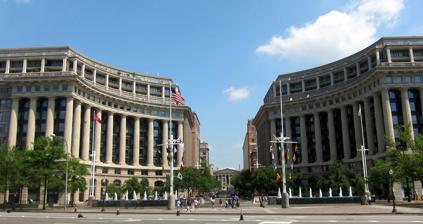
Building: United States Navy Memorial
Country: United States of America
Year built: 1987
Memorial in Washington, D.C. United States Navy Memorial United States Navy Memorial Location Washington, D.C. , U.S. Coordinates 38°53′39″N 77°01′23″W / 38.8940944°N 77.0229509°W / 38.8940944; -77.0229509 Established October 13, 1987 ( 1987-10-13 ) Governing body U.S. Navy Memorial Foundation Website www .navymemorial .org The United States Navy Memorial is a memorial in Washington, D.C. honoring those who have served or are currently serving in the Navy , Marine Corps , Coast Guard , and the Merchant Marine . It lies on Pennsylvania Avenue NW between 7th Street Northwest and 9th Street Northwest, adjacent to the Archives station of the Washington Metro and the National Archives building. The National Park Service , through its National Mall and Memorial Parks administrative unit, provides technical and maintenance assistance to the foundation. [ clarification needed ] The plaza is part of Pennsylvania Avenue National Historic Site . Associated with the memorial is the Naval Heritage Center, which offers spaces available for rent, and is open year-round. History The Navy Memorial in 2010 Following the establishment of American independence following the American Revolutionary War , architect Pierre L'Enfant envisioned a memorial in the nation's capital "to celebrate the first rise of the Navy and consecrate its progress and achievements." Pennsylvania Avenue , the boulevard that links the U.S. Capitol and White House , was chosen as the site for a memorial to all of the U.S. sea services. 20th century After President John F. Kennedy , a World War II Navy war veteran, inspired the redevelopment of Pennsylvania Avenue, another, Admiral Arleigh Burke , proclaimed in 1977 that "we have talked long enough about a navy memorial and it's time we did something about it." In the spring of 1977, Burke, a former three-term Chief of Naval Operations , started to recruit a group to form the private, non-profit U.S. Navy Memorial Foundation. The following year, the foundation, led by Rear Admiral William Thompson , USN (Ret.), began work on the enabling legislation, design, site selection, and fund raising that would lead to the construction and subsequent of a memorial. Congress authorized the memorial in 1980, with the stipulation that funding come solely from private contributions. In March 1980, President Jimmy Carter signed the act into law. The foundation teamed up with the Pennsylvania Avenue Development Corporation to use Market Square as the site for the memorial. The pair selected William Conklin and James Rossant of New York as architects. By December 1985, the foundation had raised enough funds to earn a go-ahead from the Secretary of the Interior and construction got underway the following month. By August 1987, Stanley Bleifeld completed work on The Lone Sailor statue as construction of the memorial neared completion at the site. The Lone Sailor has become the iconic symbol of the U.S. Navy Memorial's mission to Honor, Recognize, and Celebrate the men and women of the Sea Services, past, present, and future; and to Inform the public about their service. Replicas of the Lone Sailor have been placed around the world in partnership with the Navy Memorial. The memorial was dedicated on October 13, 1987. From late 1987 to mid-1990, two buildings were constructed on the memorial's northern perimeter. The eastern of the two buildings was selected for the memorial's visitor center. The building's shell was sufficiently completed by September 1989 to allow construction to begin for the interior of the Visitors Center. The visitor center opened in June 1991 and was formally dedicated on October 12, 1991. Some $18-million was raised by opening day of the visitor center, and fund raising continues today, [ when? ] to retire remaining construction debt and support educational programs undertaken by the foundation. 21st century The Lone Sailor statue During the summer of 2006, the water in the fountains of the Navy Memorial was colored blue with chemicals added to fight algae growth. According to a spokesperson for the memorial, the algae has been surprisingly difficult to eliminate, and that they "figured it was better to have blue water than to have an algae-encrusted memorial." The blue water was gone by the end of the summer. Memorial Plaza features The Lone Sailor , a statue by Stanley Bleifeld and tribute to all personnel of the sea services overlooking the Granite Sea , a map depicting the world's oceans, using an azimuthal projection centered on Washington, DC. Surrounding these are two fountains honoring the personnel of the American Navy and the other navies of the world. Its southern hemisphere is surrounded by 26 bronze high reliefs commemorating events, personnel, and communities of the various sea services. United States Navy Memorial Visitor Center Adjacent to the plaza is the United States Navy Memorial Visitor Center. It is free to the public and a popular destination for tour groups visiting the nation's capital, including veterans, students, and reunion groups. The Visitor Center is a small museum that houses exhibits one story below street level like The American Sailor: Agile, Capable, and Talented and Zumwalt: The Current that Brought the Navy to the Shores of the 20th Century. The American Sailor tells the story of the birth of the United States Navy, and explores how individuals have defended the country at sea and provided U.S. military services wherever the seas extend over time. Zumwalt exhibits oral histories, personal keepsakes, family artifacts and first-hand written accounts of Zumwalt’ s life as CNO, leader, father, husband, and true American that propelled the Navy into the 20th century. It is also home to the Navy Log room, where visitors can search for and enroll service members. The Navy Log is the nation's largest publicly available repository of Sea Service personnel. After visitors explore the exhibits, ship models, commemorative plaques, uniforms, and badges and insignia on display, they can step inside the Delbert D. Black National Chief's Mess. This interactive space informs the public about the important and unique role of a Navy Chief Petty Officer. The Media Resource Center provides a library of printed, audio and video historical documents on the Navy. The Navy Log room has touch-screen kiosks to register and search for Sea Service members and veterans . Events at the Navy Memorial The Navy Memorial hosts events throughout the year, both inside the Visitor Center and outdoors on Memorial Plaza, to strengthen the connection between the public and the Sea Services. This includes commemorative ceremonies throughout the year, outdoor movies, and performances by the United States Navy Band. The Navy Memorial also hosts virtual events like the speaker series, which provides opportunities for senior Naval leaders to update and engage interested Americans across the country and abroad about ongoing Navy efforts and operations. The Navy Log The United States Navy Memorial's Navy Log is the nation's largest publicly available database of Sea Service personnel. It was established as a tribute to those who have served and a permanent archive of their military service. It has over 745,000 entries that include photos, service branches, significant duty stations, awards, and more. Memorial quotes On an outdoor wall at the Navy Memorial are engraved noteworthy sayings from the history of the US Navy, and who said them. Among which are: " I have not yet begun to fight! " – Captain John Paul Jones – 1779 "Don't give up the ship!" – Captain James Lawrence – 1813 " We have met the enemy and they are ours ." – Commodore Oliver Hazard Perry – 1813 " Damn the torpedoes, full steam ahead ." – Admiral David Farragut – 1864 "You may fire when you are ready, Gridley ." – Commodore George Dewey – 1898 " Speak softly and carry a big stick ." – President Theodore Roosevelt – 1907 " Sighted sub, sank same " – Aviation Machinist's Mate 1/c Donald Francis Mason – 1942 "Underway on nuclear power." – Commander Eugene P. Wilkinson – January 17, 1955 "That's one small step for (a) man, one giant leap for mankind" – Astronaut and Naval Aviator Neil Armstrong – July 20, 1969 "I can imagine no more rewarding a career. And any man who may be asked in this century what he did to make his life worthwhile, I think can respond with a good deal of pride and satisfaction: 'I served in the United States Navy.'" President John F. Kennedy , 1 August 1963, at Bancroft Hall at the US Naval Academy Other Navy memorials The National Memorial Cemetery of the Pacific in Honolulu John Ericsson Memorial John Paul Jones Memorial National Memorial Cemetery of the Pacific Navy – Merchant Marine Memorial Peace Monument (Naval Monument) Perry's Victory and International Peace Memorial Port Chicago Naval Magazine National Memorial Seabees Memorial UDT-SEAL Memorial Monuments and memorials on the campus of the U.S. Naval Academy World War II Submarine Torpedo monument Battleship Missouri Memorial – USS Missouri (BB-63) Battleship New Jersey Museum and Memorial – USS New Jersey (BB-62) USS Arizona Memorial (BB-39) USS Bennington Monument USS Indianapolis National Memorial USS Maine memorials USS South Dakota (BB-57) USS Utah Memorial (BB-31) USS YF-415 Memorial, Bare Cove Park , Hingham, Massachusetts List of United States submarines designated as memorials Various memorials for Lt. Vincent R. Capodanno Lt. Hans Grauert Memorial Field Ensign C. Markland Kelly Jr. Award Lt. Donald McLaughlin Jr. Award See also American War Memorials List of public art in Washington, D.C., Ward 6 Marine Corps War Memorial Michigan Soldiers' and Sailors' Monument U.S. Navy Museum References